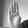
ASL letter: B